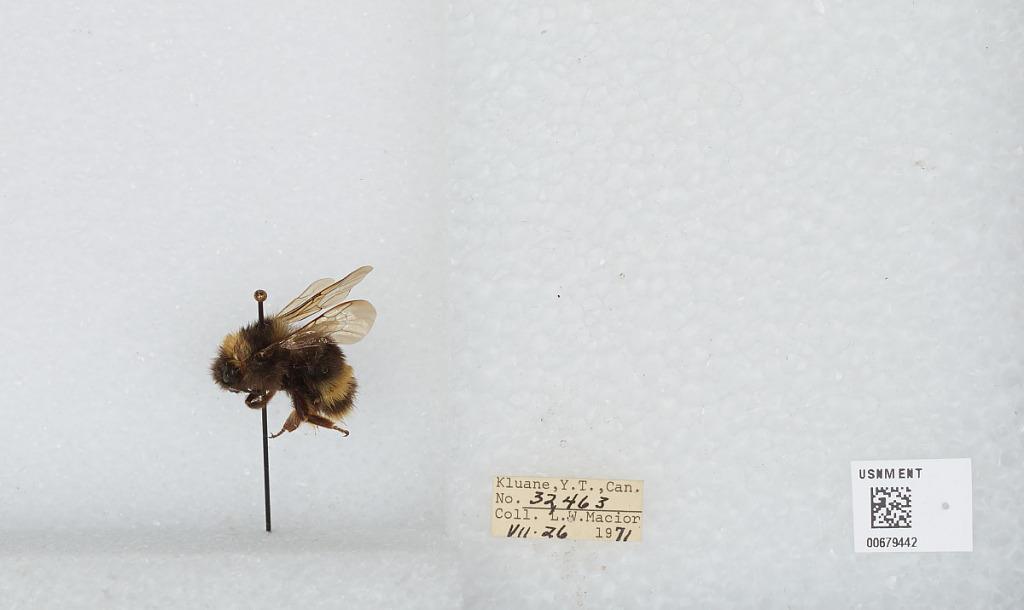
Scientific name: Bombus (Bombus) occidentalis Greene
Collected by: L. Macior
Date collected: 1971-7-26
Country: Canada
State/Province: Yukon Territory
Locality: Kluane
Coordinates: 60.75, -139.5